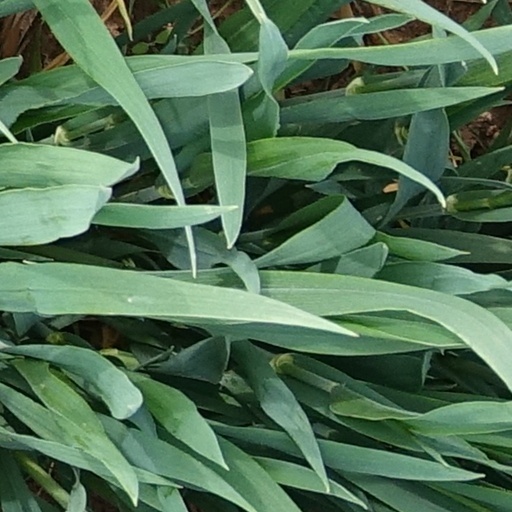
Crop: wheat